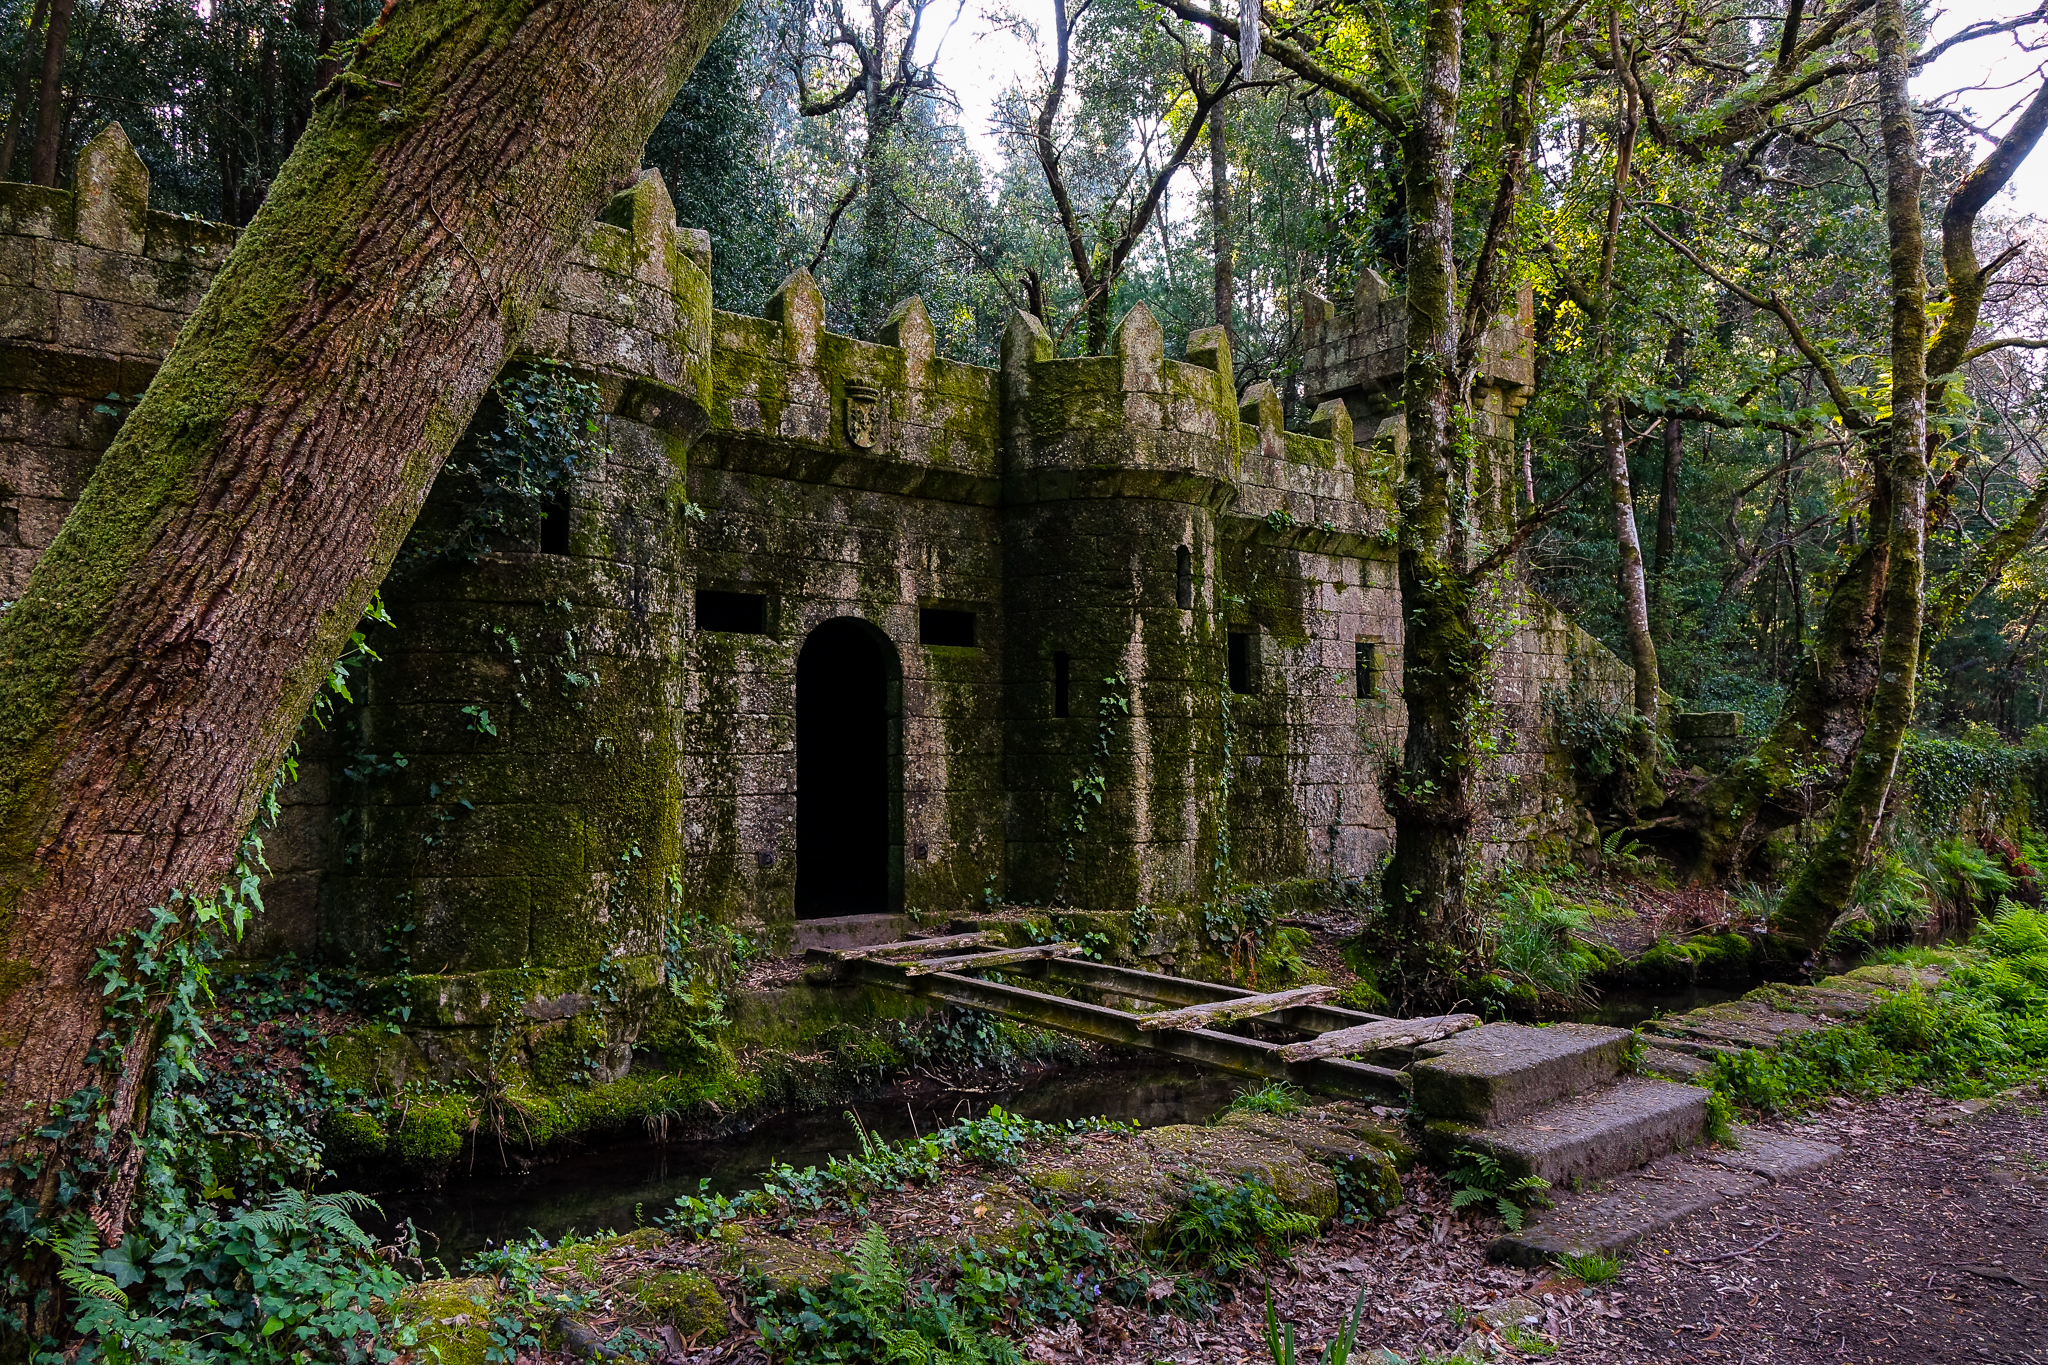
landscape, tree, forest, flower, building, jungle, autumn, chapel, garden, place of worship, spain, ruins, monastery, galicia, pontevedra, paisajes, estate, woodland, espana, ggl1, gaby1, xovesphoto, sonyrx10, rx10, cangasdomorrazo, gphoto, xelodegalicia, rural area, gabrielcoru a, ald n